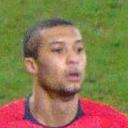
Age: 23